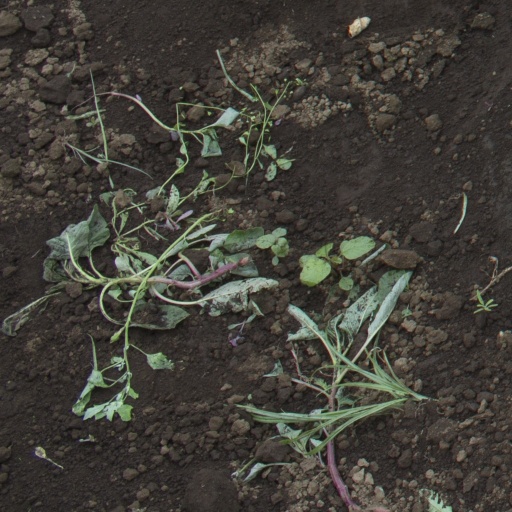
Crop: soybean